Ruthwell Cross

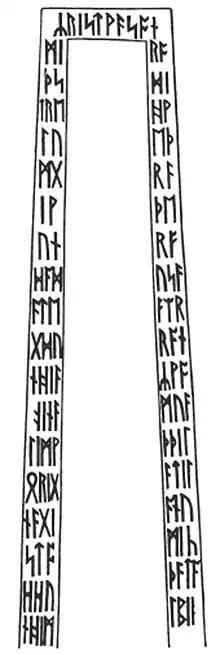
Drawing of the runic inscription ("Dream of the Rood" interpretation)

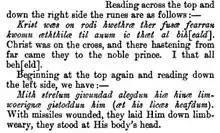
Translation of Ruthwell Cross Inscription

At each side of the vine-tracery runic inscriptions are carved. The runes were first described around 1600, and Reginald Bainbrigg of Appleby recorded the inscription for the "Britannia" of William Camden. Around 1832, the runes were recognised as different from the Scandinavian futhark (categorized as Anglo-Saxon runes) by Thorleif Repp, by reference to the Exeter Book.